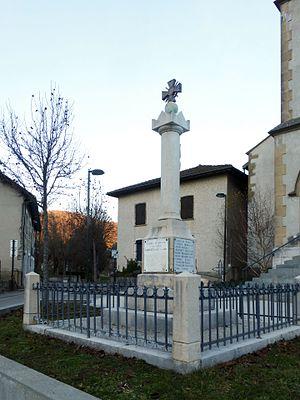
Monuments aux Morts Saint-Nicolas-de-Macherin, Isère, France. Décembre 2016
Saint-Nicolas-de-Macherin est une commune française située dans le département de l'Isère en région Auvergne-Rhône-Alpes. Ses habitants sont appelés les Macherinois.